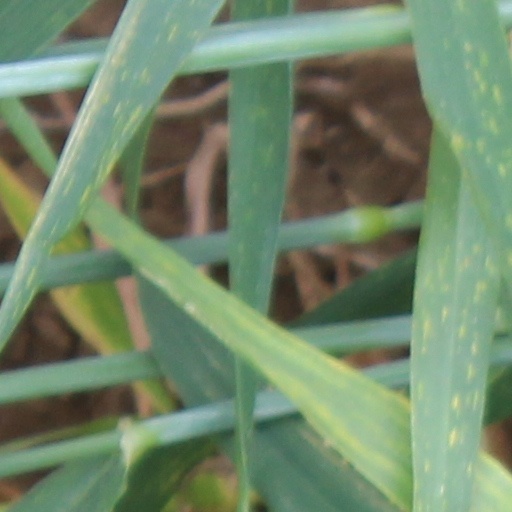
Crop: wheat